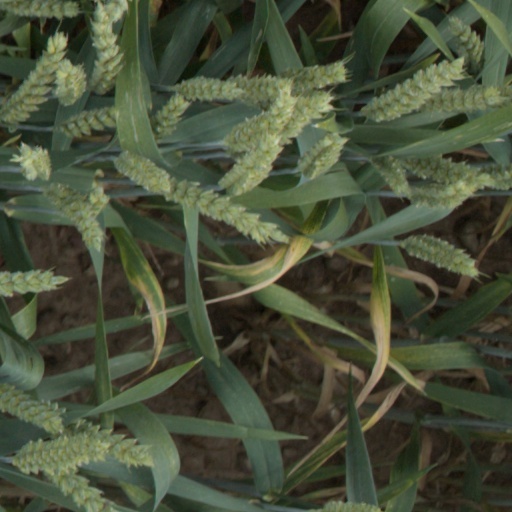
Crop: wheat